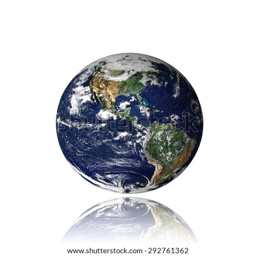
earth on white background and shadow with path , elements of this image furnished by spacecraft manufacturer